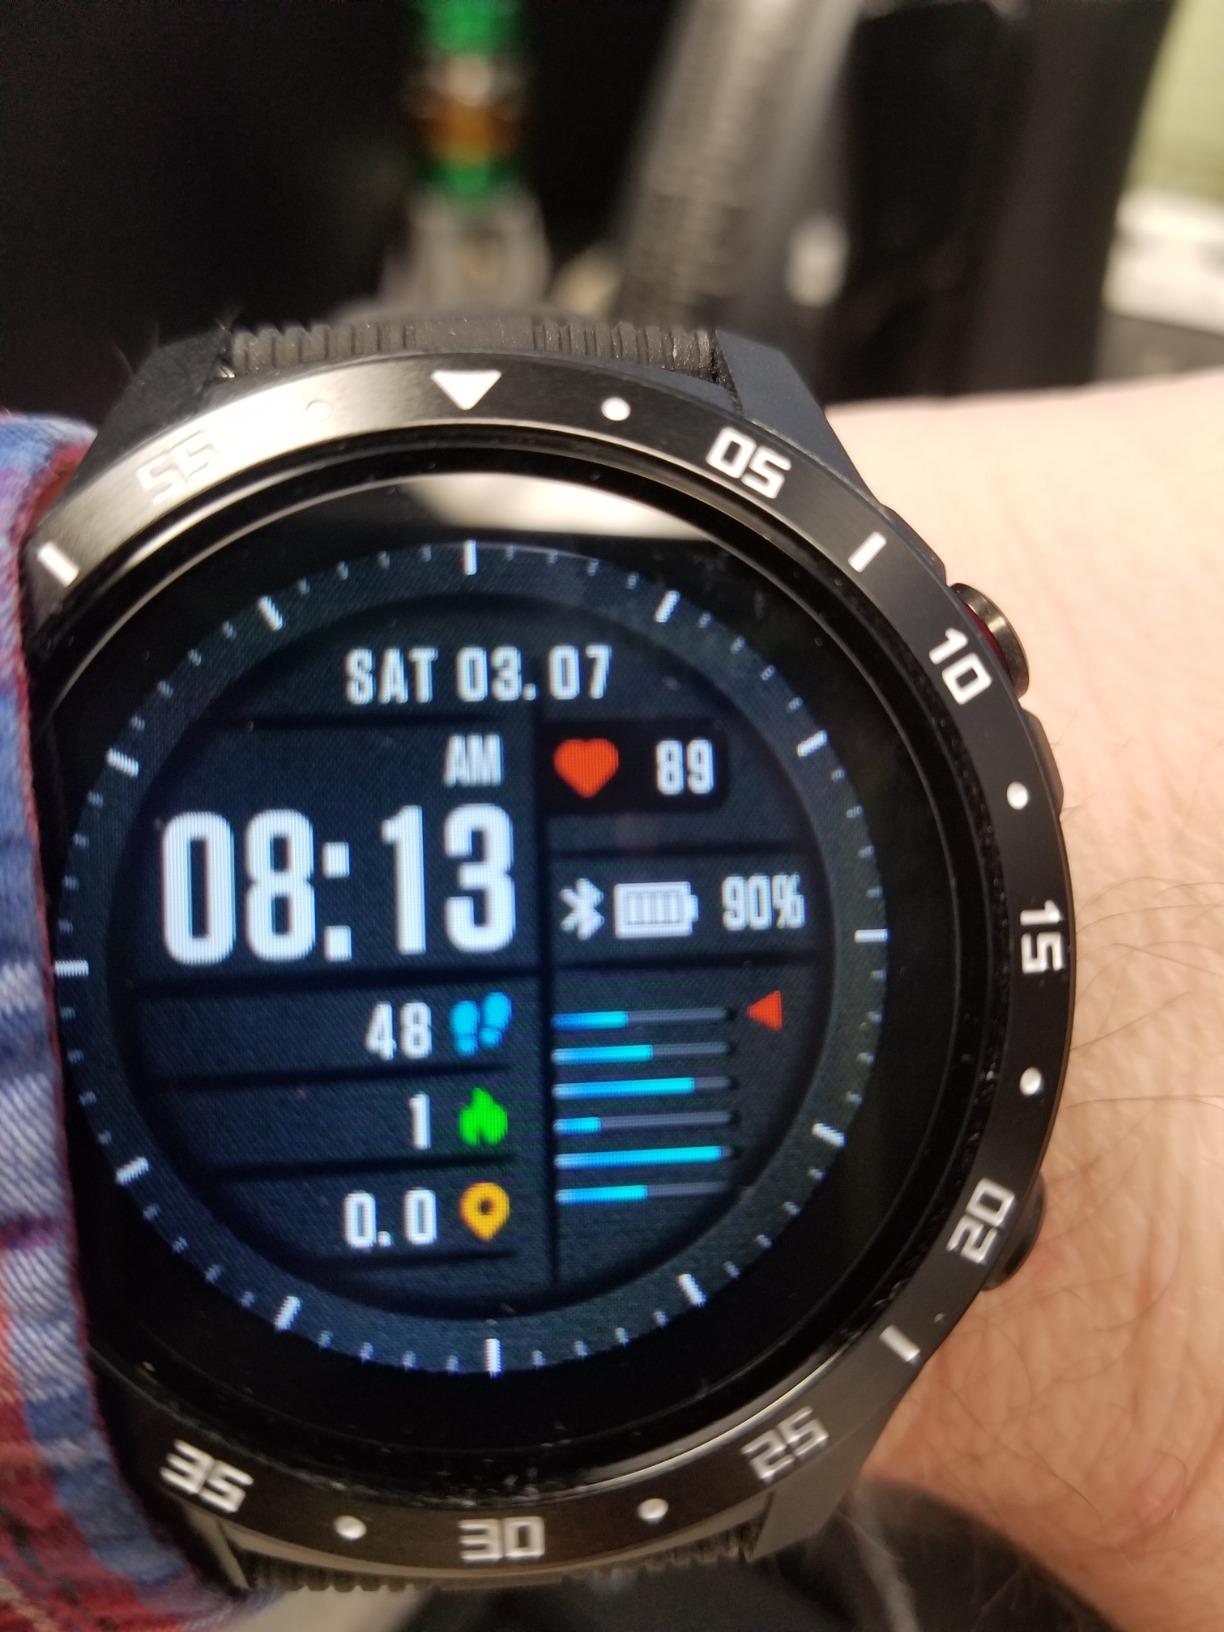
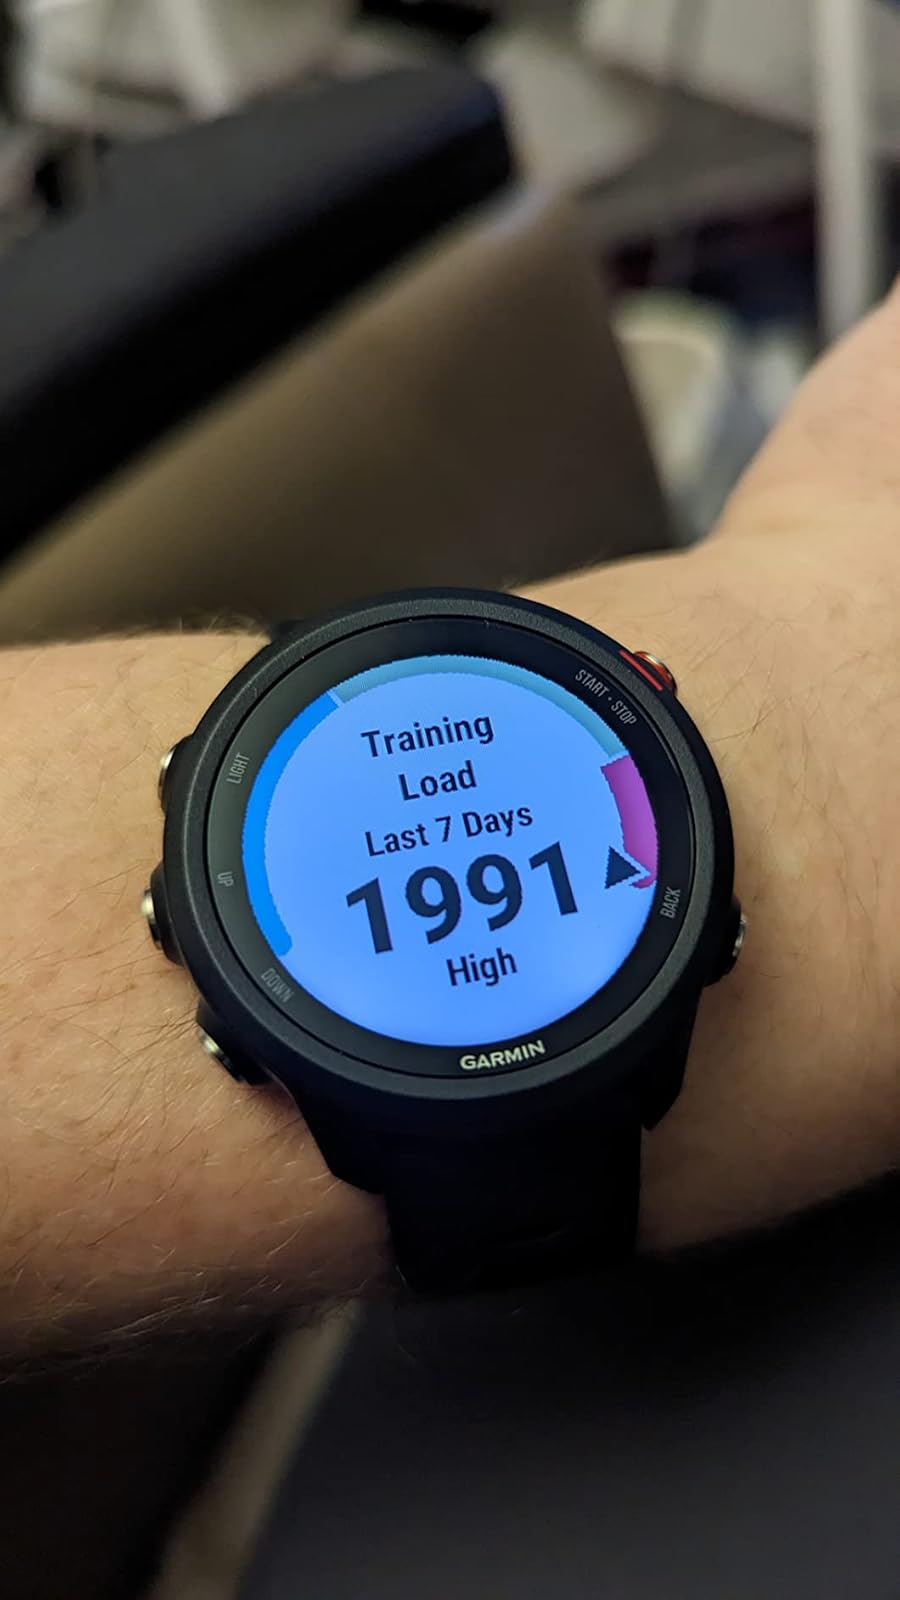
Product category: smartwatch
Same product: no